Utkal University

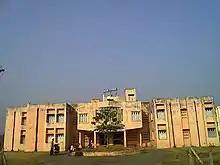
Department of Computer Science and Application

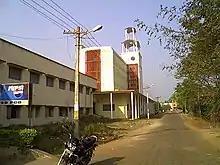
Parija Library

Utkal University was ranked in the 101-150 band among universities by "National Institutional Ranking Framework" (NIRF) in 2024.